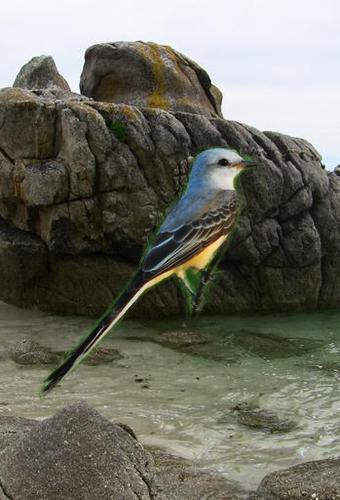
Bird species: Scissor_tailed_Flycatcher
Bird type: landbird
Background: water